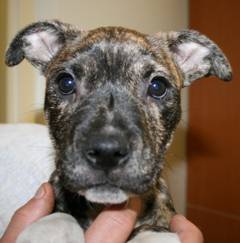
Label: dog